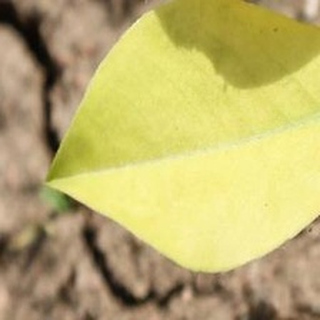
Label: groundnut_nutrition_deficiency